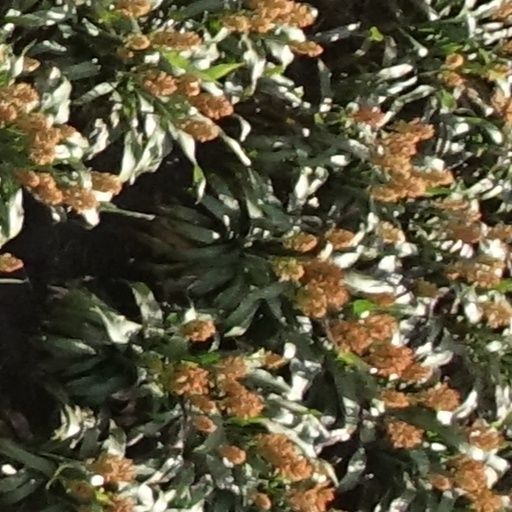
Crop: sorghum